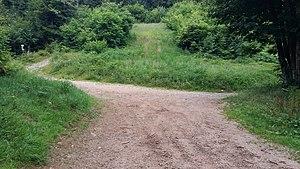
Col du Xiard côté Thiéfosse, vallée de la Moselotte.
Le col de Xiard est un col non carrossable situé dans le département des Vosges en France. Il culmine à une altitude de 766 m et relie la communauté de communes des Hautes Vosges et la communauté de communes de la Porte des Vosges Méridionales.
Cette page recense les différents cols du massif des Vosges. L'altitude moyenne de ces cols s'élève à environ 700 m.